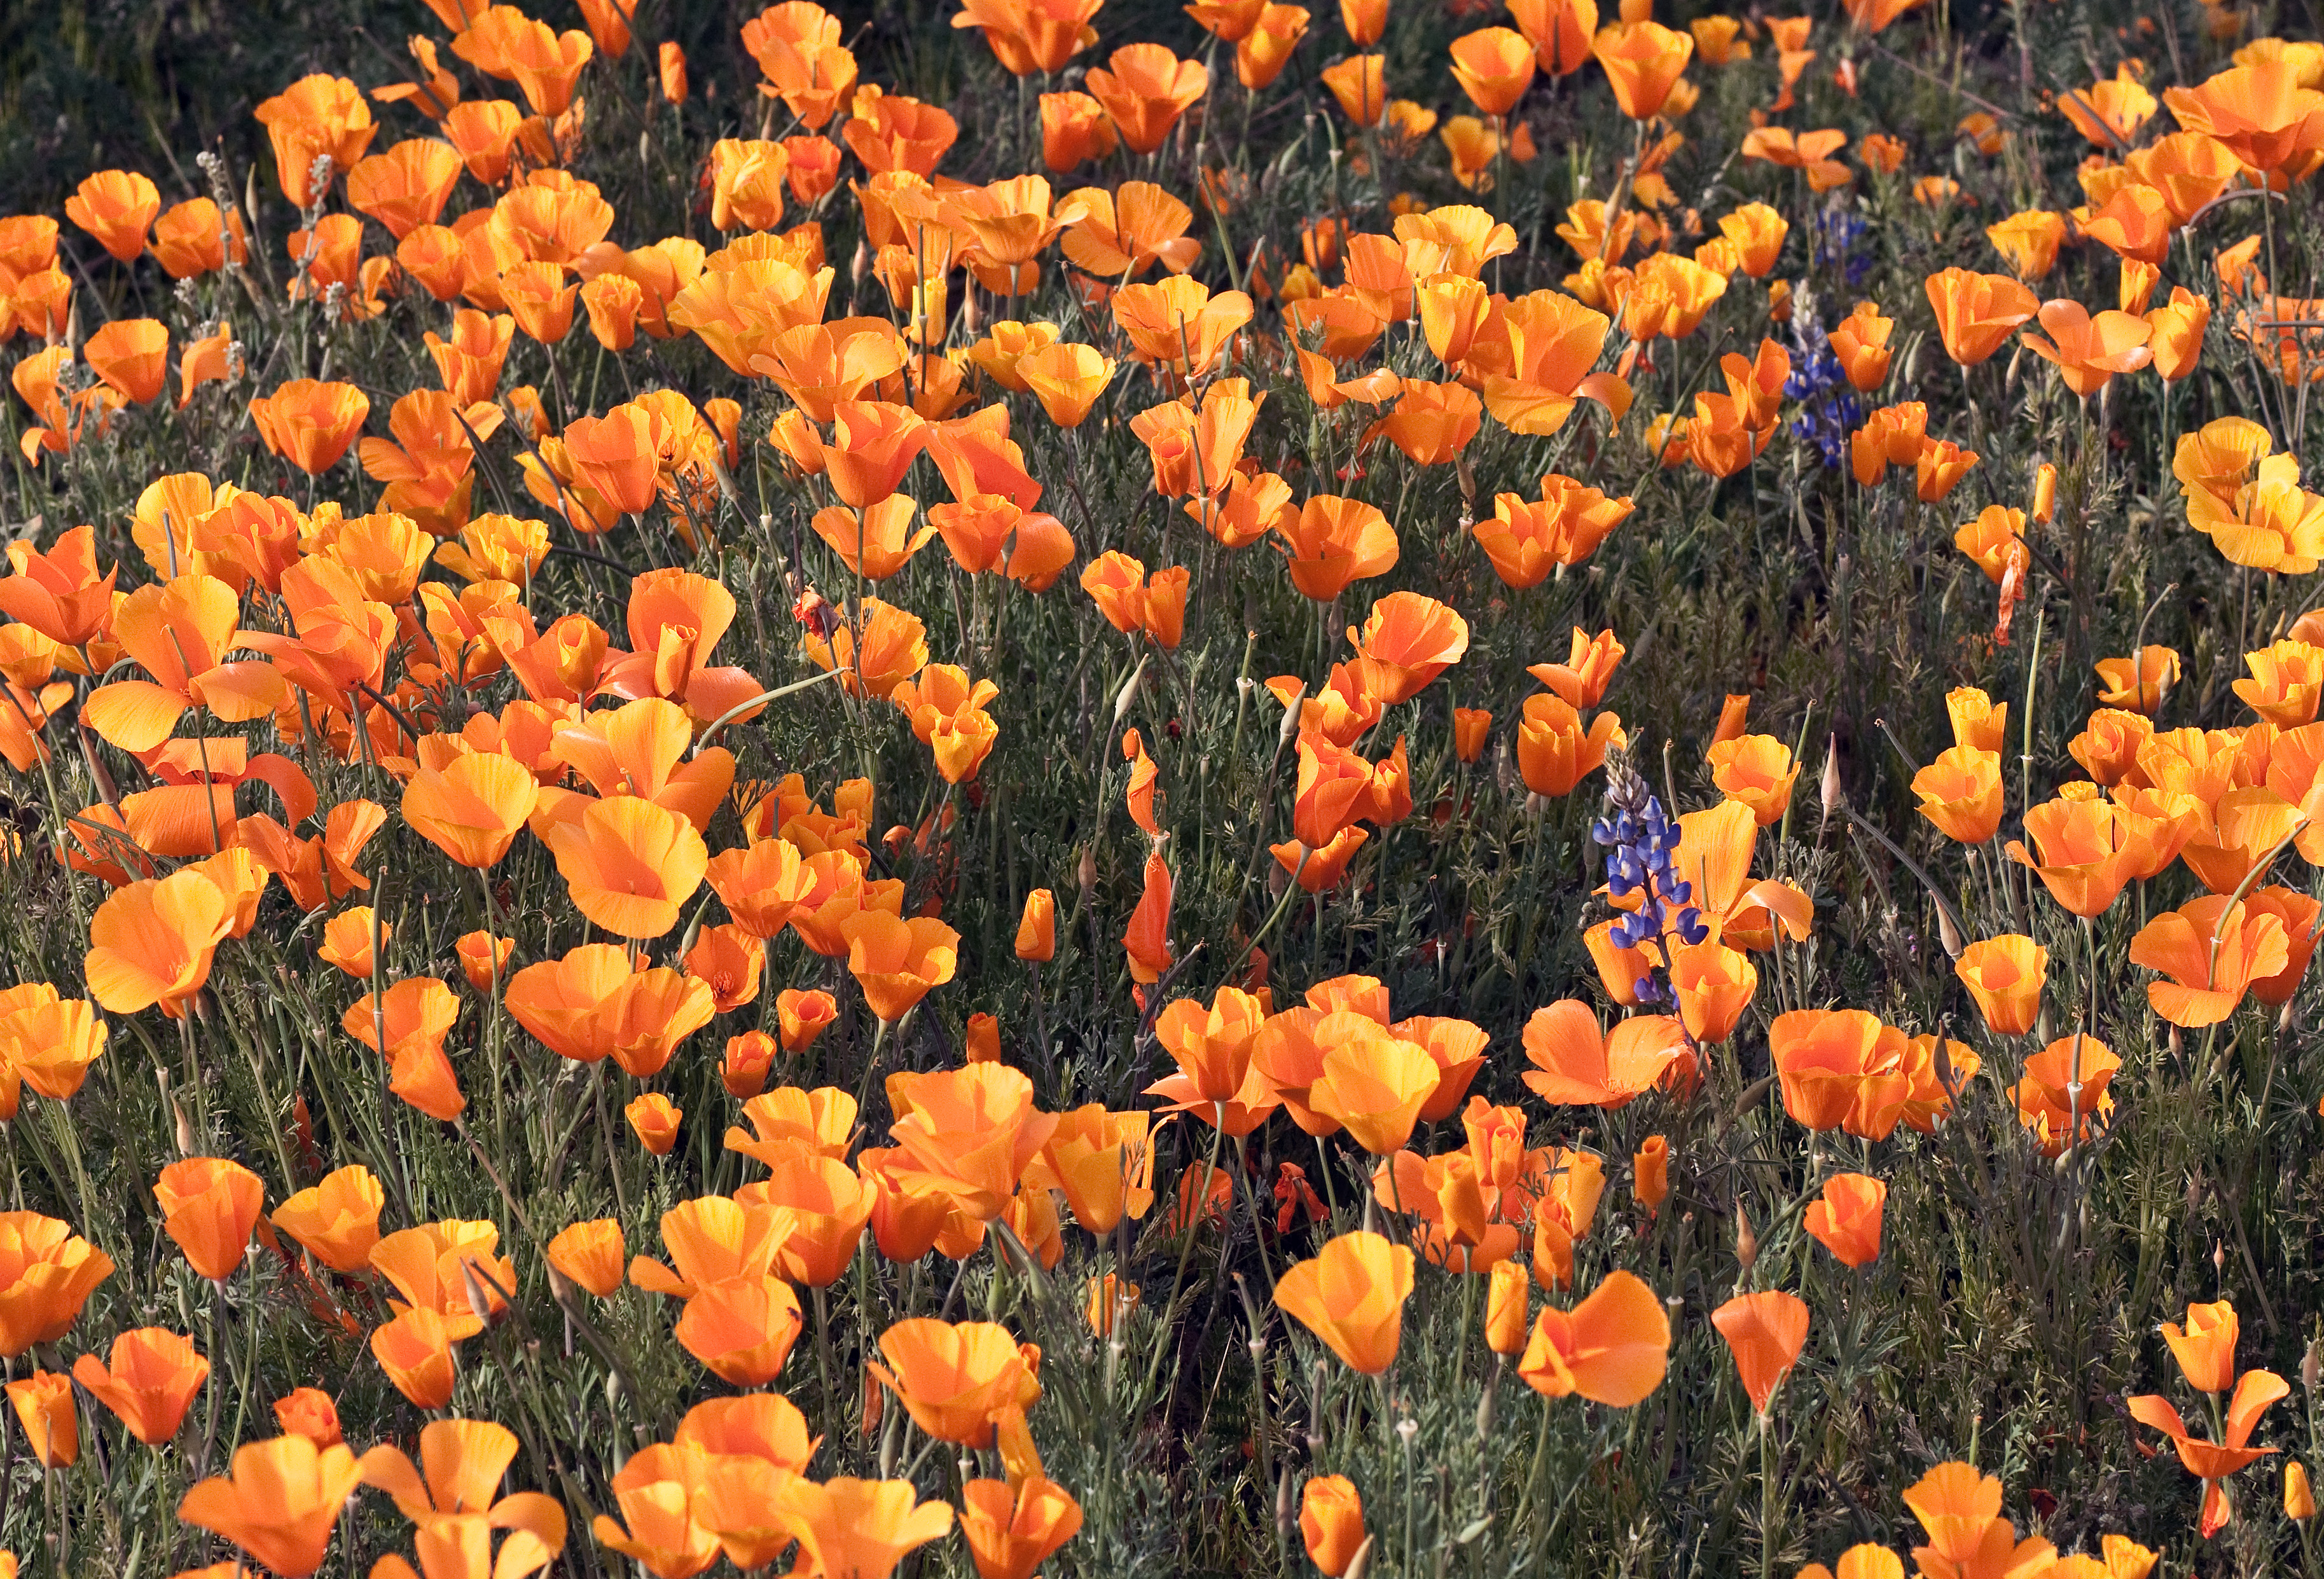
plant, field, leaf, flower, autumn, botany, flora, wildflower, poppy, coquelicot, flowering plant, eschscholzia californica, annual plant, land plant, poppy family